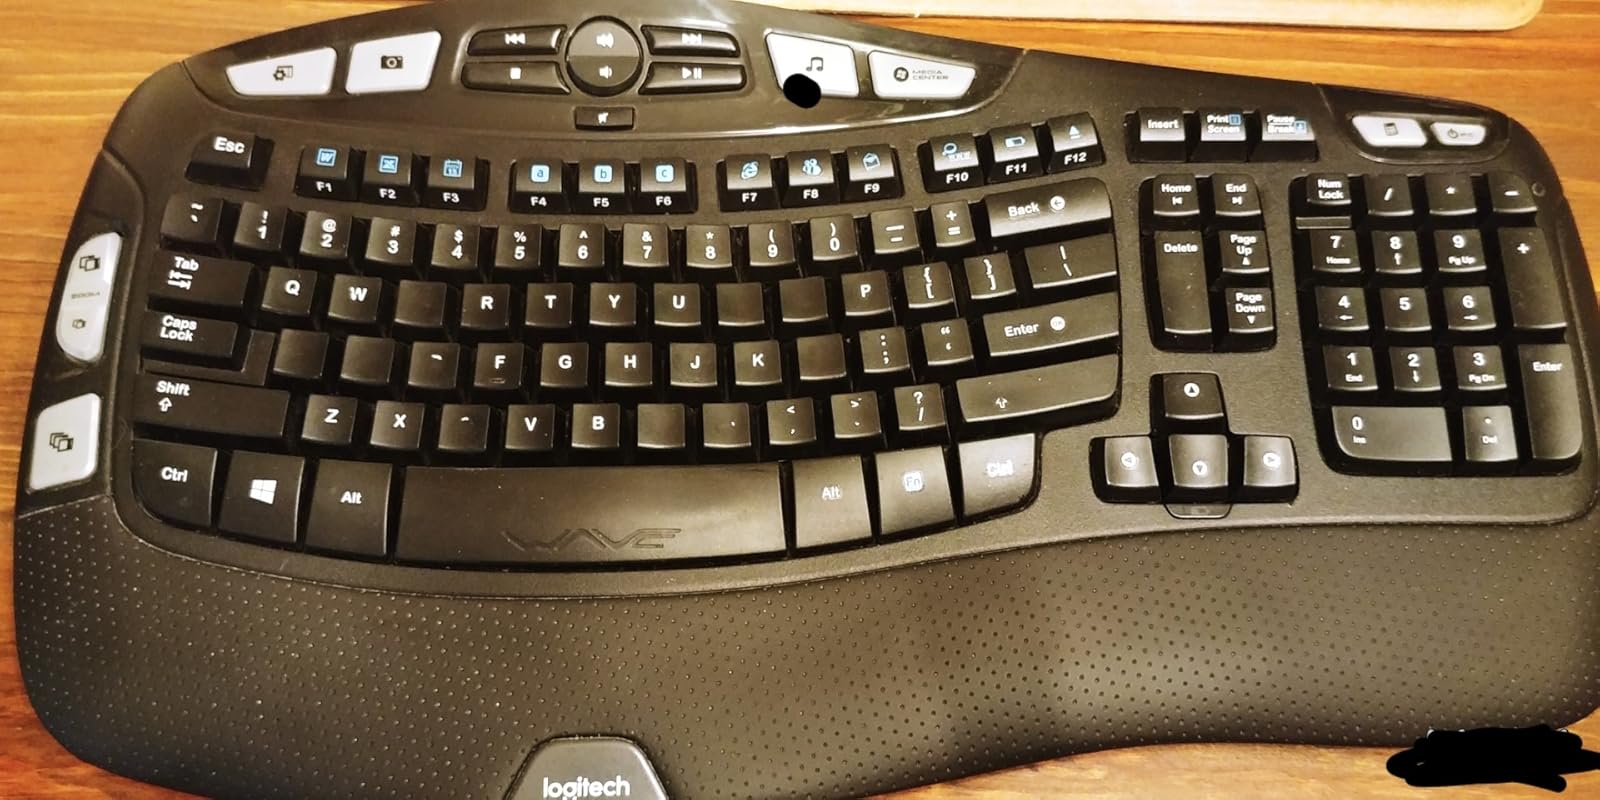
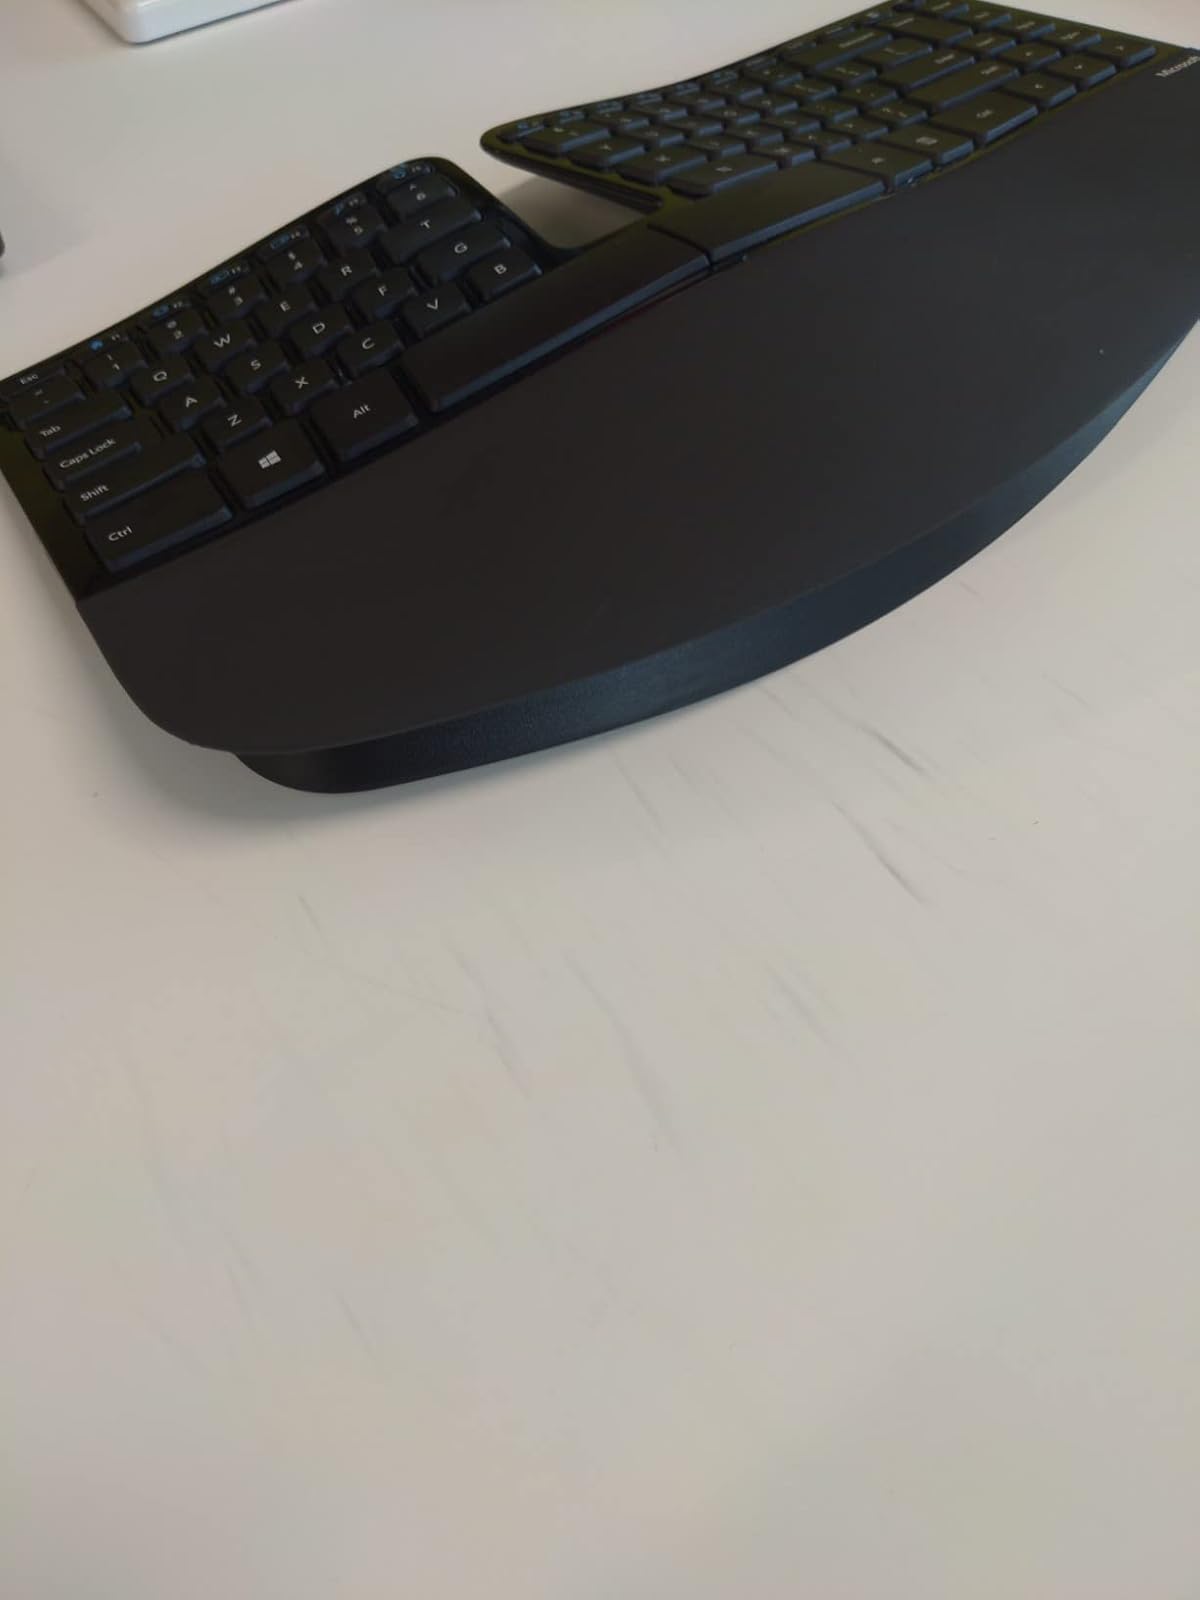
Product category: keyboard
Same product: no